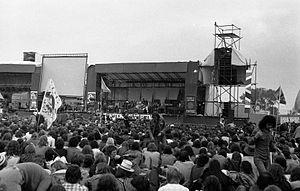
Les Reading and Leeds Festivals sont deux festivals de musique Rock ayant lieu annuellement pendant les jours fériés britanniques de la fin août à Reading et Leeds en Angleterre. Ils partagent tous deux la même affiche et durent trois jours.